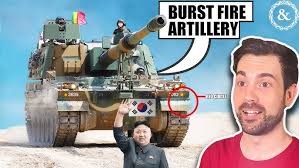
Label: BTR-80